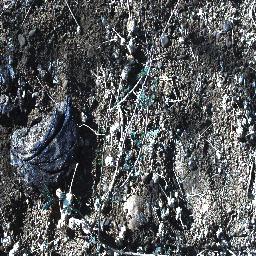
Label: negative